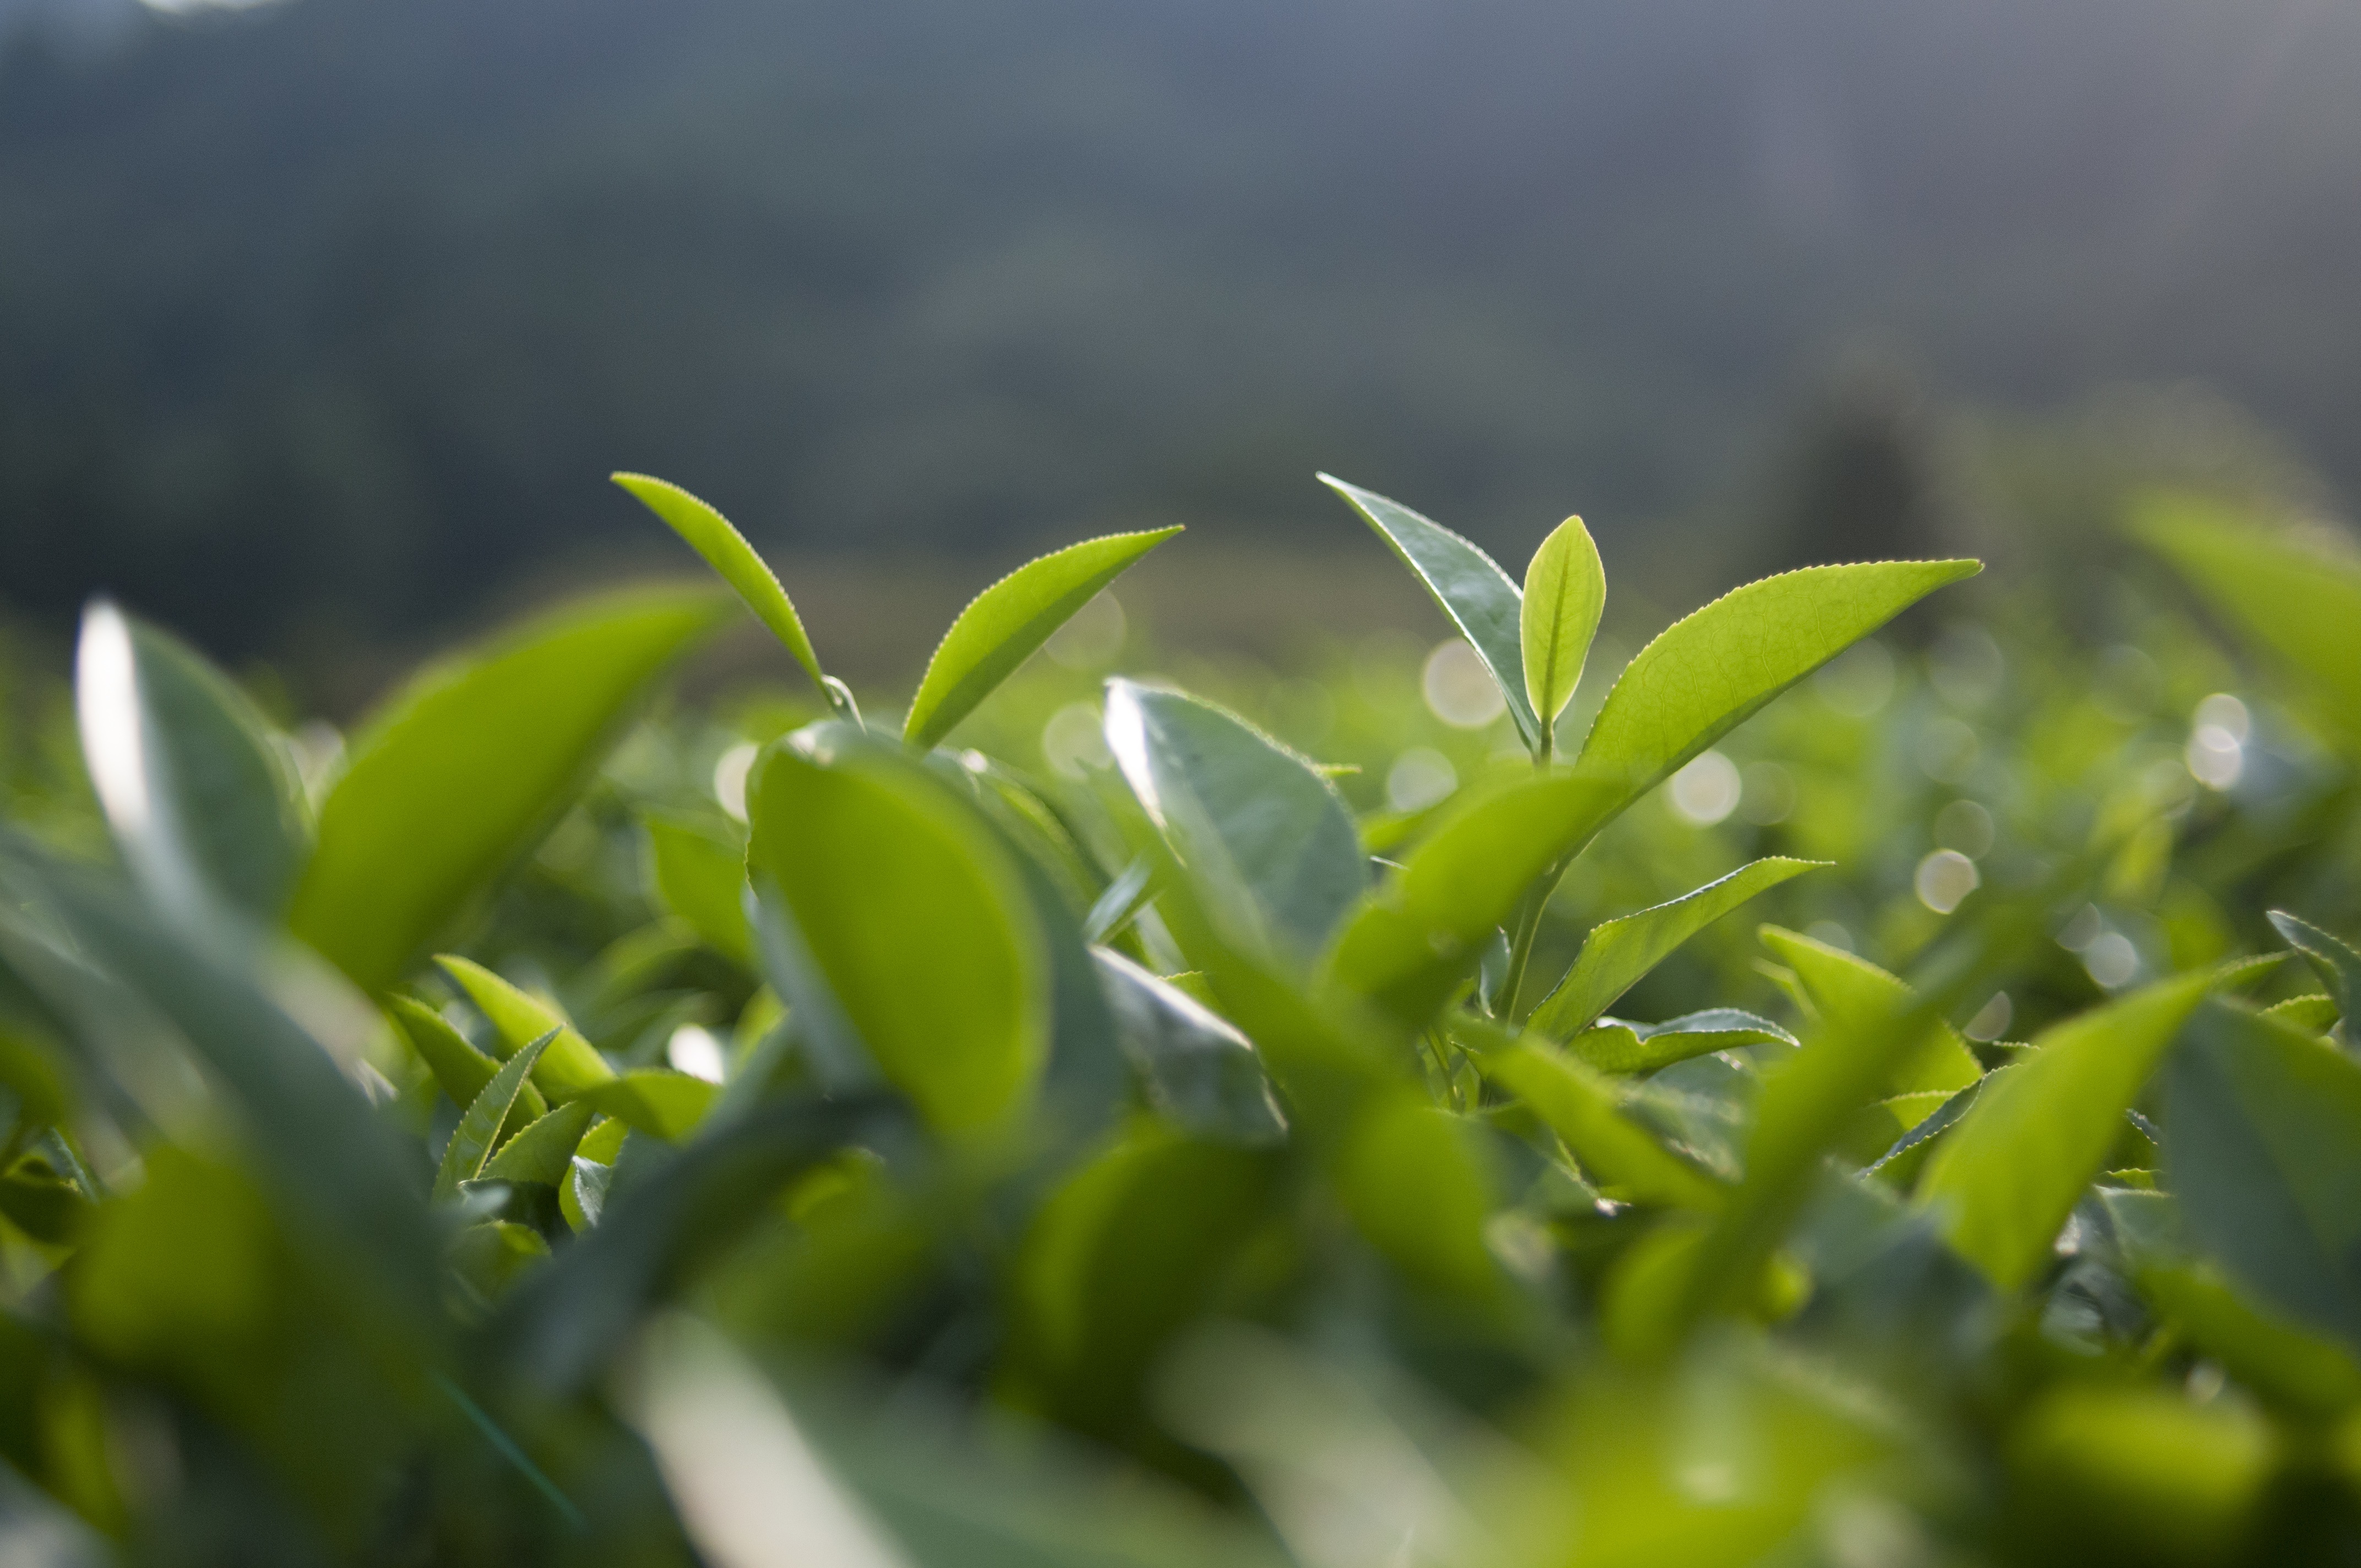
nature, grass, branch, plant, sunlight, tea, leaf, flower, food, green, produce, botany, yellow, flora, close up, backlighting, macro photography, flowering plant, chaya, land plant